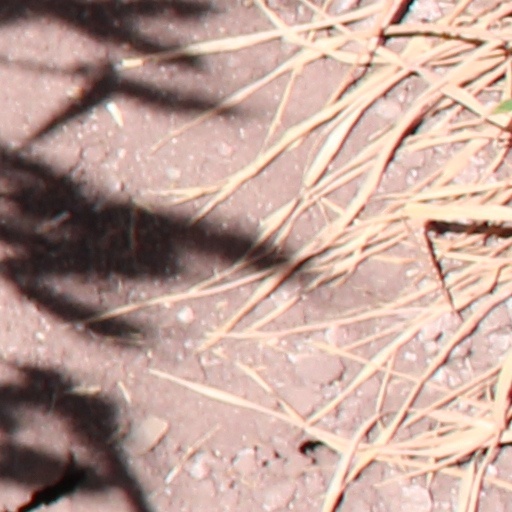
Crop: wheat